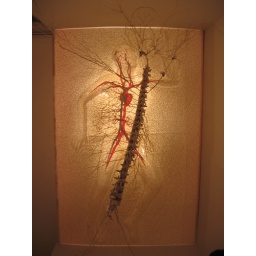
looking straight up from the floor with the spine silohuetted against the backlit paper relief